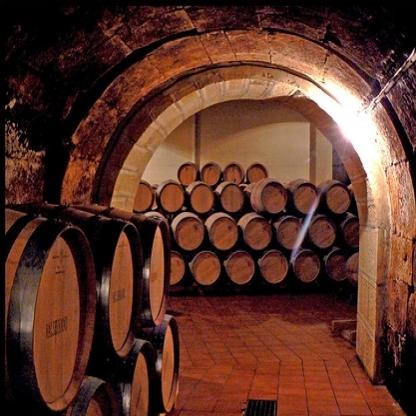
Scene: Indoor